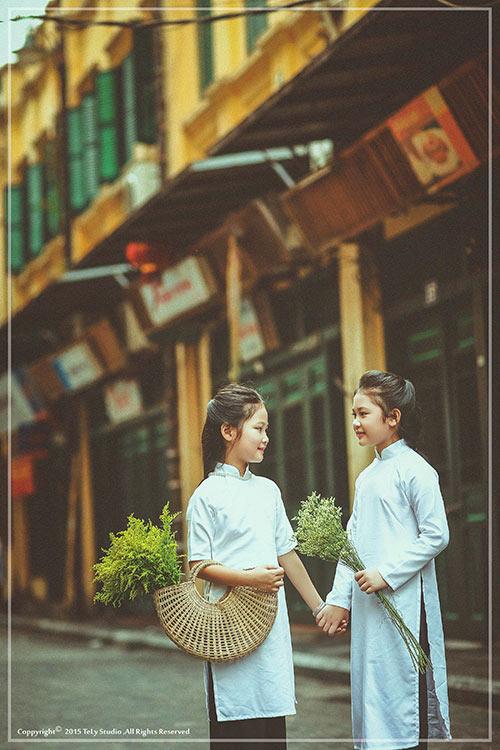
một bé gái đang cầm bông hoa và một bé gái đang mang cái giỏ